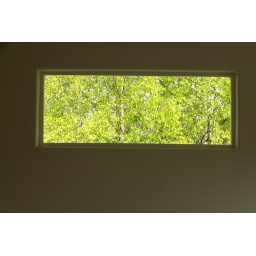
Another view of high window in master bedroom